History of Madhya Pradesh

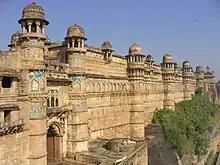
The Gwalior Fort at Gwalior was expanded by several dynasties during the medieval and early modern periods.

The attacks of the Hephthalites or White Huns brought about the collapse of the Gupta empire, and India broke up into smaller states. A king Yasodharman of Malwa defeated the Huns in 528, ending their expansion. King Harsha of Thanesar reunited northern India for a few decades before his death in 647. Malwa was ruled by the South Indian Rashtrakuta Dynasty from the late 8th century to the 10th century. The Medieval period saw the rise of the Rajput clans, including the Paramaras of Malwa and the Chandelas of Bundelkhand.